Dragoon 300

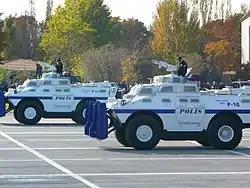
Dragoons in General Directorate of Security (Turkey) inventory modernized by Nurol Machine as TOMA vehicle's (armored water cannon designed for riot control)

In 1982, the U.S. Army accepted an initial delivery of at least six Dragoons from the first production batch. An unknown number (sources differ) from this batch was procured by the United States Navy. The first Army vehicles were used by the 9th Infantry Division high technology test bed, in three forms: personnel carrier (3?), EW variant with AN/MSQ-103A Teampack system (2), and a video optical surveillance vehicle with a retractable long-range day/night surveillance system mounted in a modified Arrowpointe 25 mm two-man turret, and connected to an on-board data link. This version was intended to provide field commanders and rear line command staff with a highly mobile, armour-protected observation capability.